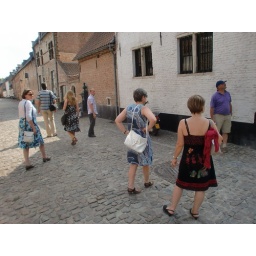
Aan het begin van de wandeling door een paar fraaie straten in Diest